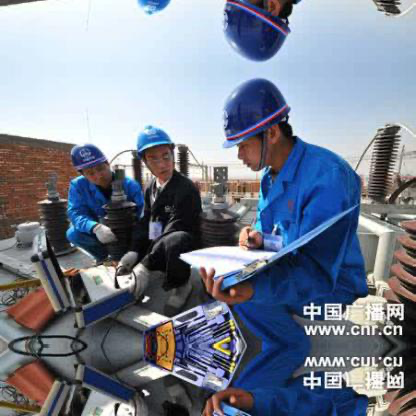
Objects in the image:
label: helmet
label: helmet
label: helmet
label: helmet
label: helmet